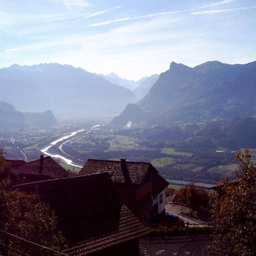
Triesenberg